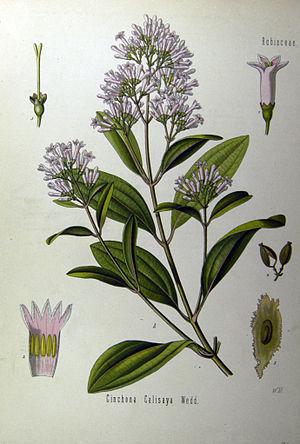
Planche botanique n° I-79 I de l'""Atlas des Plantes médicinales de Köhler en images réalistes avec brèves notes explicatives"" consacrée au quinquina jaune.
Guy-Crescent Fagon, né le 11 mai 1638 à Paris, où il est mort le 11 mars 1718, est le premier médecin du roi de 1693 à la mort de Louis XIV. Il développe par ailleurs, aux portes de Paris, le Jardin royal des plantes médicinales ou « Jardin du roi », futur Muséum national d'histoire naturelle.